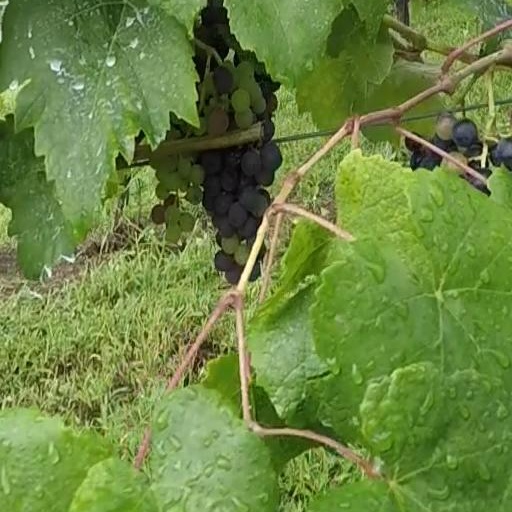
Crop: grape